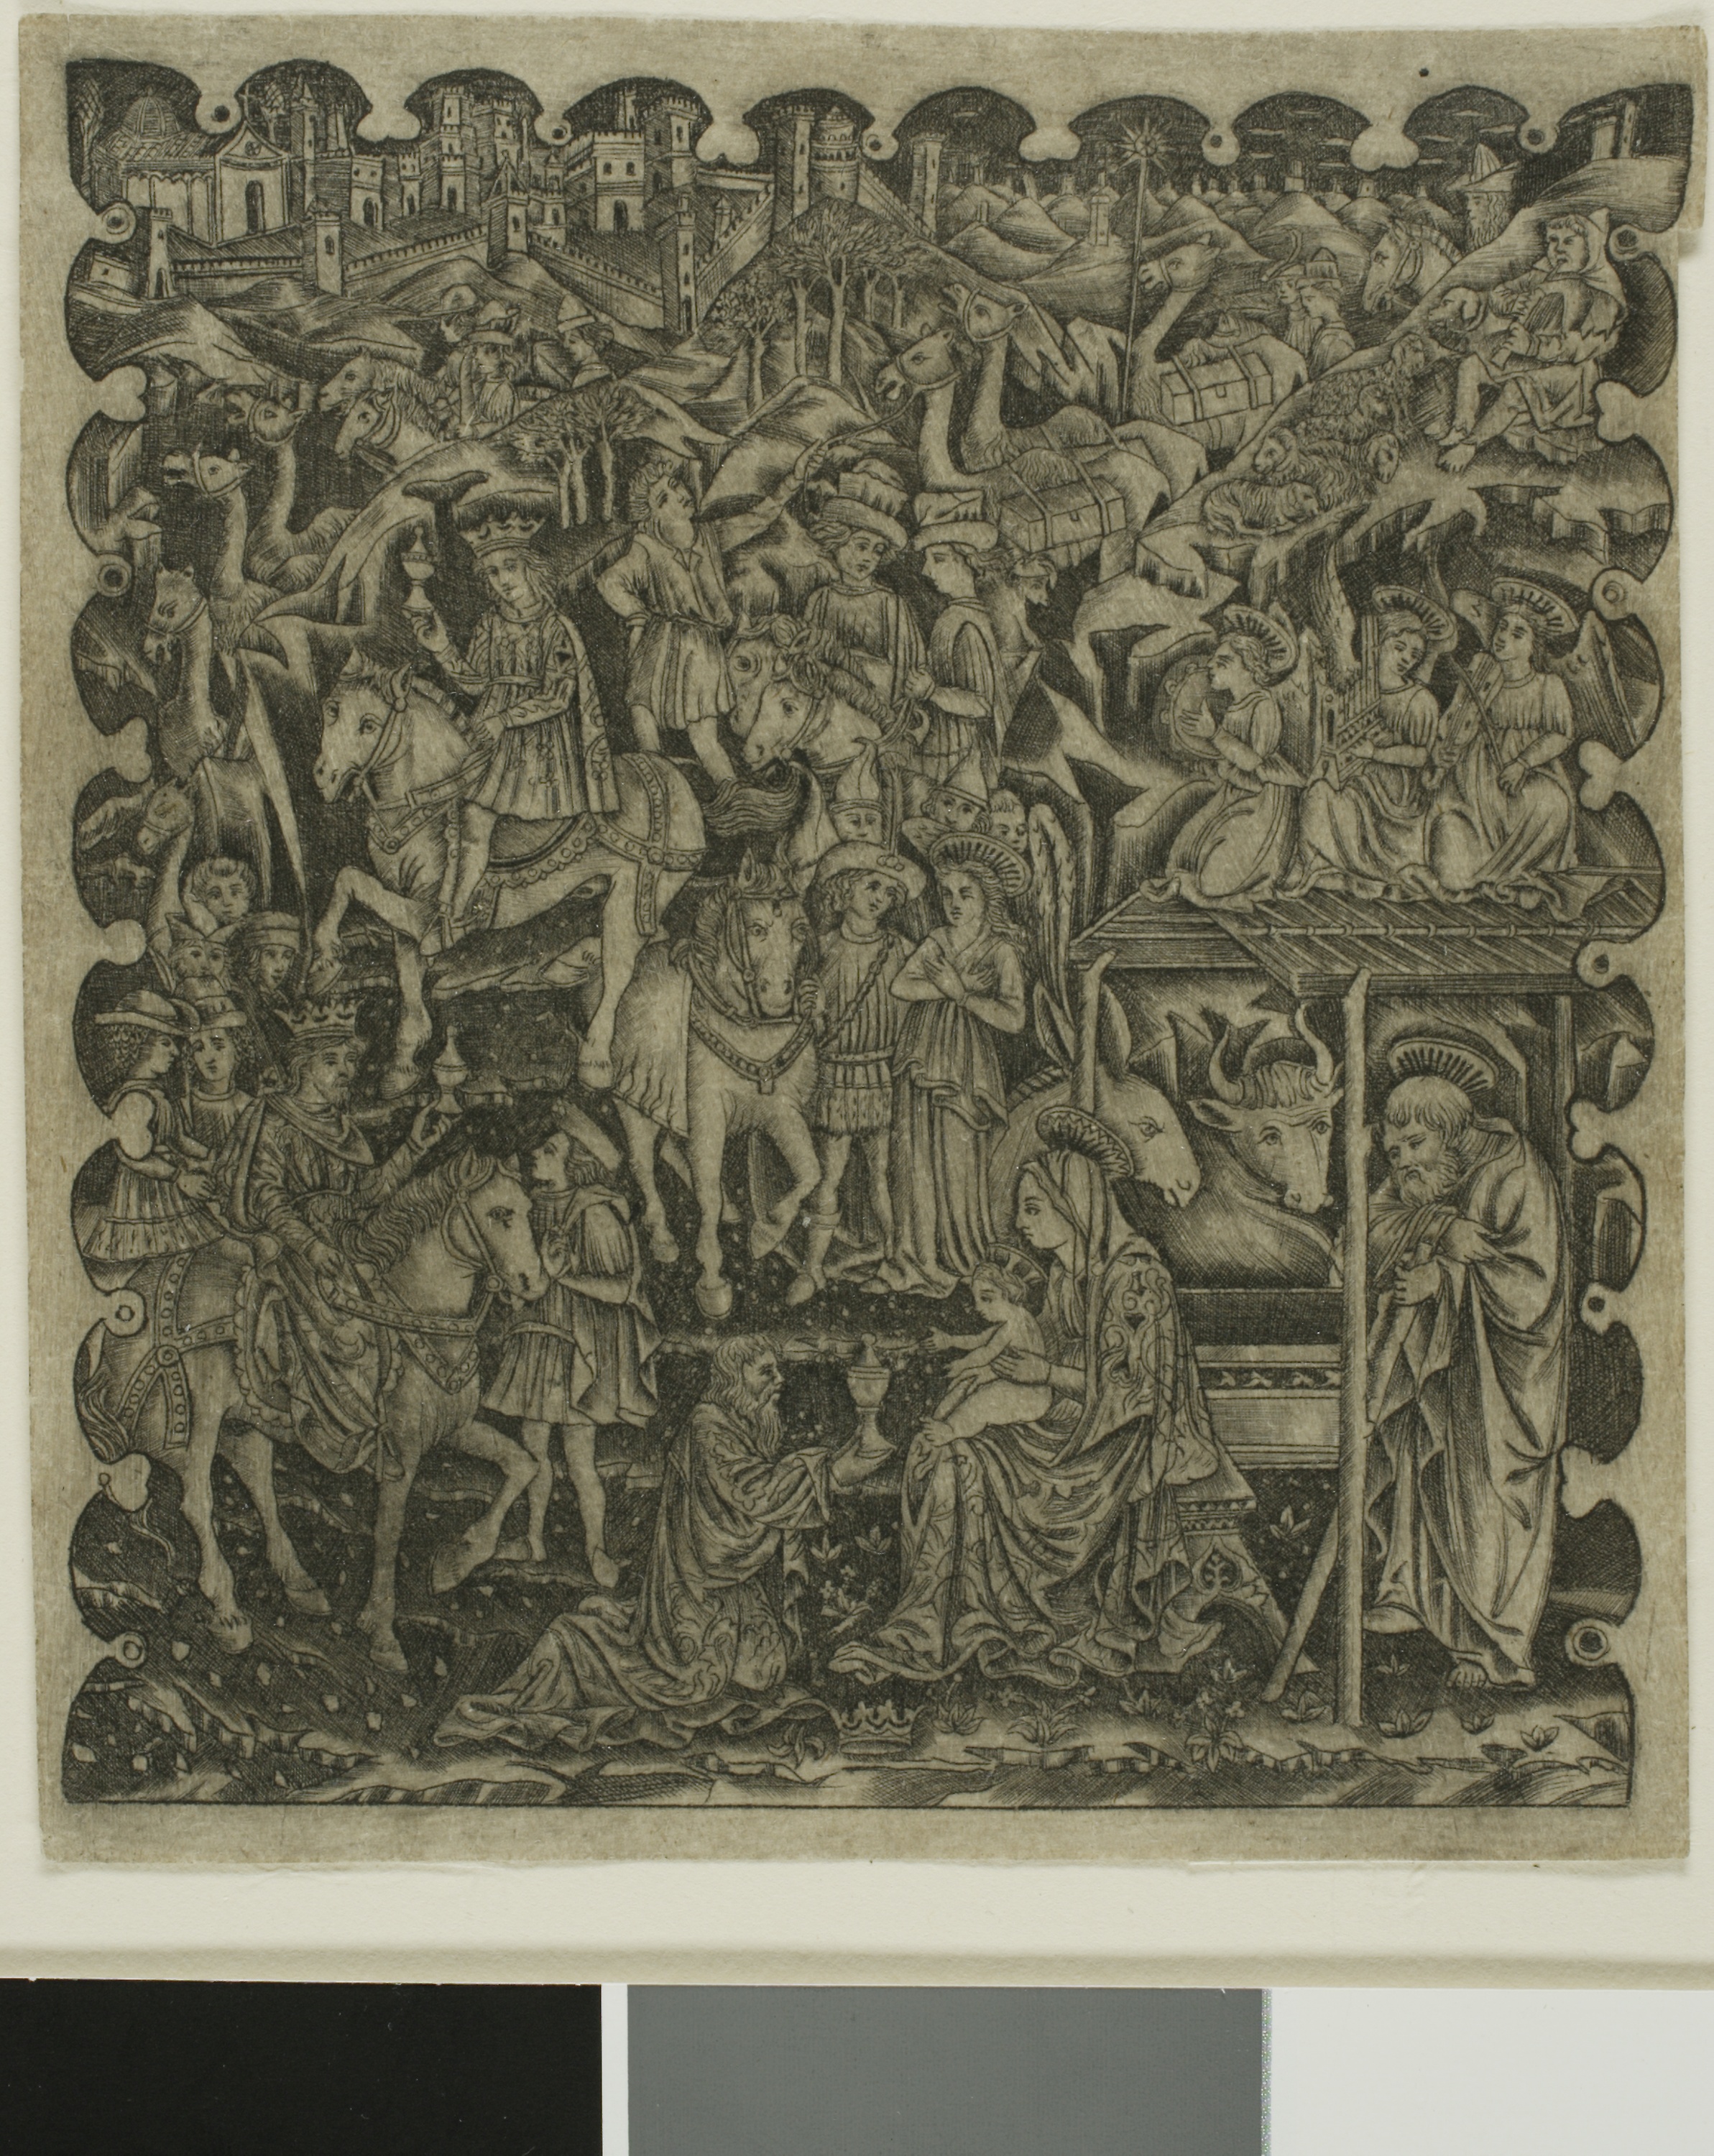
art, history, ancient history, stone carving, relief, tapestry, carving, artwork, font